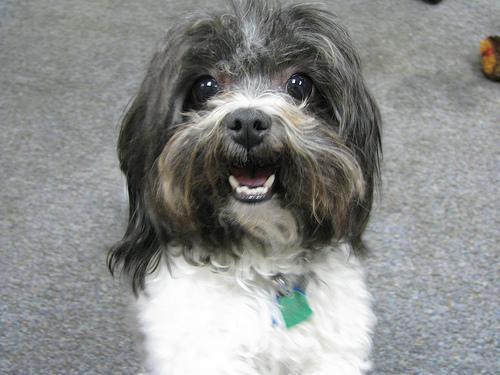
havanese